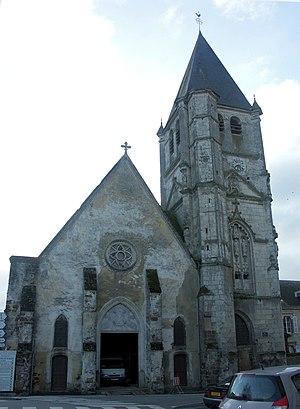
15e et16e. Façade ouest,et accolée au côté sud tour quadrangulaire avec escalier hors-œuvre, statuaire allégorique dans la fenêtre aveugle et statue de saint Martin sous l’horloge. CMH 1909